Nagisa Station (Gifu)

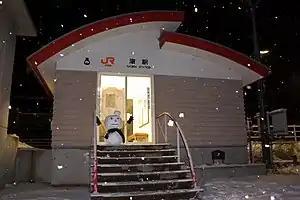
Nagisa Station in January 2009

is a railway station on the Takayama Main Line in the city of Takayama, Gifu Prefecture, Japan, operated by Central Japan Railway Company (JR Central).